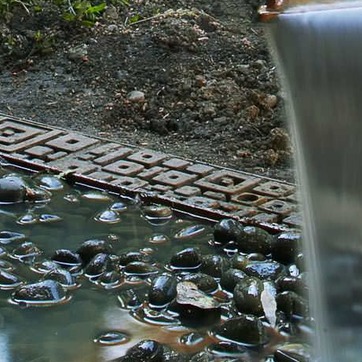
Material: stone